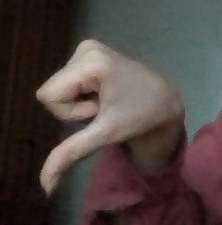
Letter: waw